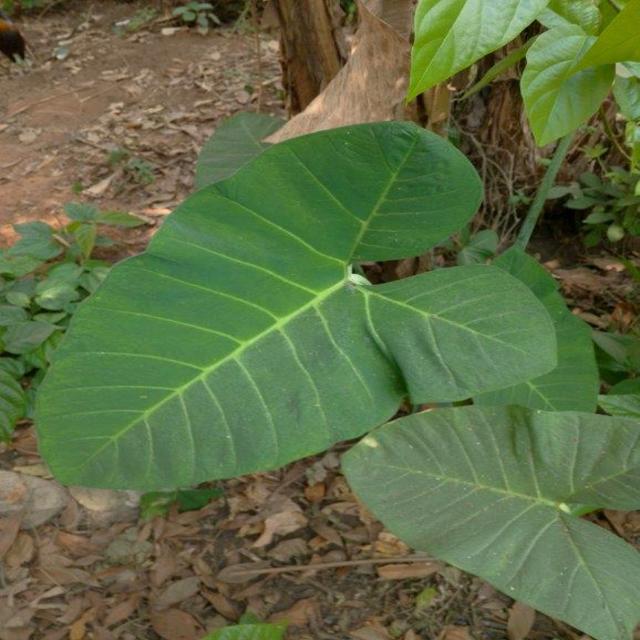
Label: Healthy